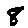
Label: 8